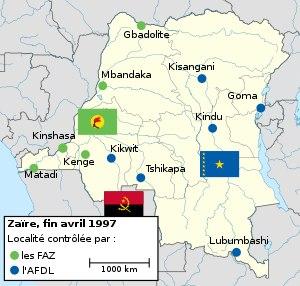
La bataille de Kenge a eu lieu en mai 1997 lors de la première guerre du Congo. Les rebelles de l'Alliance des forces démocratiques pour la libération du Congo soutenus par l'armée patriotique rwandaise attaquent les défenses des forces armées zaïroises fidèles au président Mobutu Sese Seko, soutenues par la guérilla angolaise UNITA. La bataille est marquée par une forte résistance des FAZ face aux troupes de Laurent-Désiré Kabila, nécessitant l'intervention de forces régulières angolaises pour que l'obstacle soit franchi.
La première guerre du Congo est un conflit intervenu de fin 1996 à 1997, au terme duquel le président zaïrois Mobutu Sese Seko est chassé du pouvoir par les rebelles soutenus par des États étrangers, notamment le Rwanda, l'Angola et l'Ouganda. Le chef rebelle Laurent-Désiré Kabila devient président et change le nom du pays en république démocratique du Congo. La guerre se traduit par le début des massacres pour la population et pose les jalons de la Deuxième guerre du Congo qui s'ensuit rapidement.